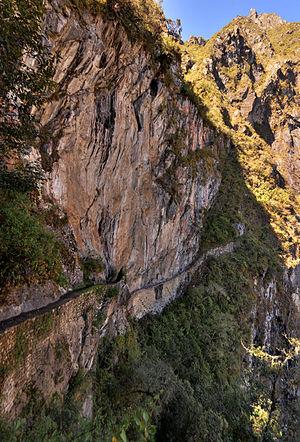
SVP, rendez cette description accessible à tous en la traduisant dans plusieurs langues.